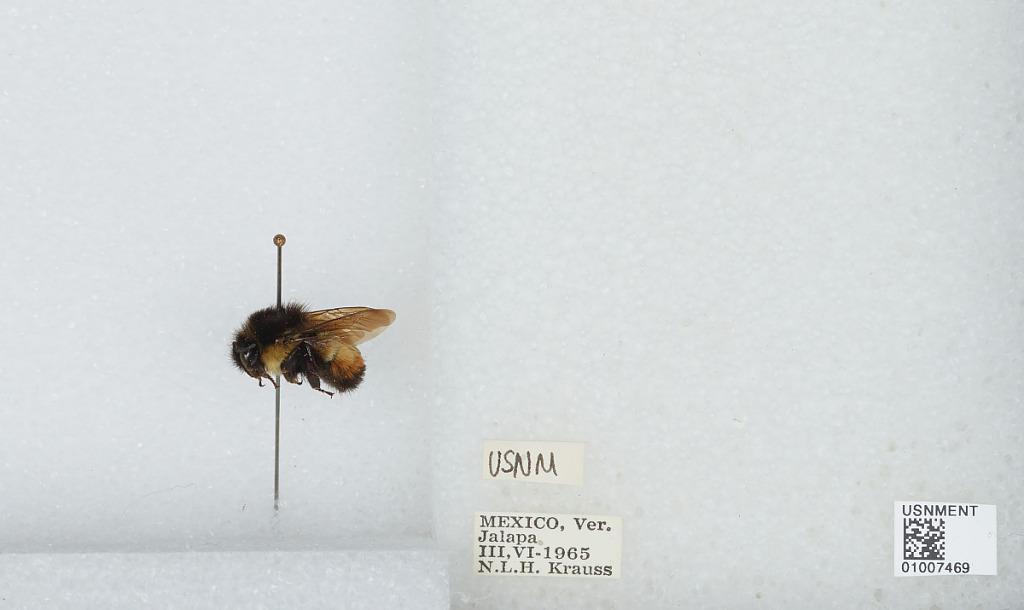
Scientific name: Bombus (Pyrobombus) ephippiatus (Say)
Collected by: N. Krauss
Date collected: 1965-3-6
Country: Mexico
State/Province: Veracruz
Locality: Jalapa
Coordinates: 19.54, -96.9275